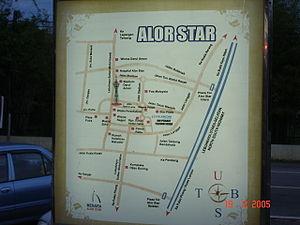
Alor Setar aussi appelée Alor Star entre 2004 et 2008, est la capitale de l'État du Kedah, en Malaisie péninsulaire. La population est estimée à plus de 200 000 habitants, à majorité malaise, avec une forte représentation chinoise. Le père de l'indépendance malaise Tunku Abdul Rahman et le quatrième premier ministre malais Mahathir bin Mohamad sont nés dans cette ville.